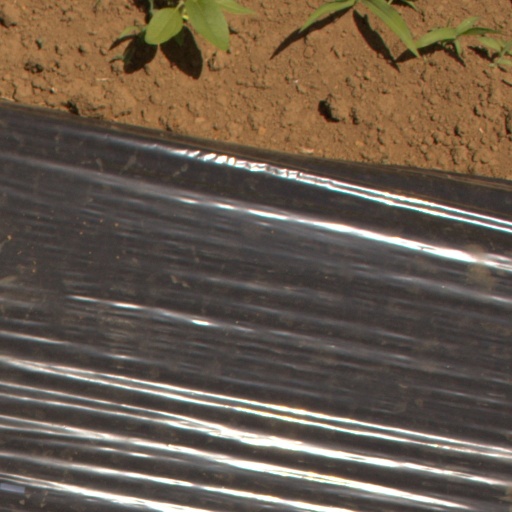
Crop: Jerusalem artichoke